Climate of Turkey

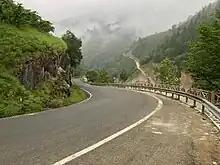
Temperate cloud forest, near Giresun.

In sheltered locations around Sinop and Samsun, the climate (Köppen: "Cfa", Trewartha: "Cf") is noticeably drier and warmer than the Western Pontic zone, but somewhat cooler, and much drier than the Eastern Pontic zone. Meso-Mediterranean vegetation resurfaces here, and coexists with broadleaf forest. Average temperatures range around , with summer means around and winter means around . Rainfall follows the general distribution of the region, but the area is less humid than expected in all seasons.